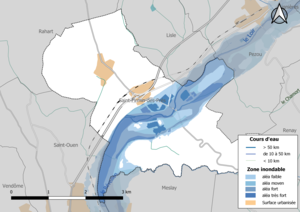
Carte des zones inondables de la commune de fr:Saint-Firmin-des-Prés (France).
Saint-Firmin-des-Prés est une commune française située dans le département de Loir-et-Cher, en région Centre-Val de Loire.